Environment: real
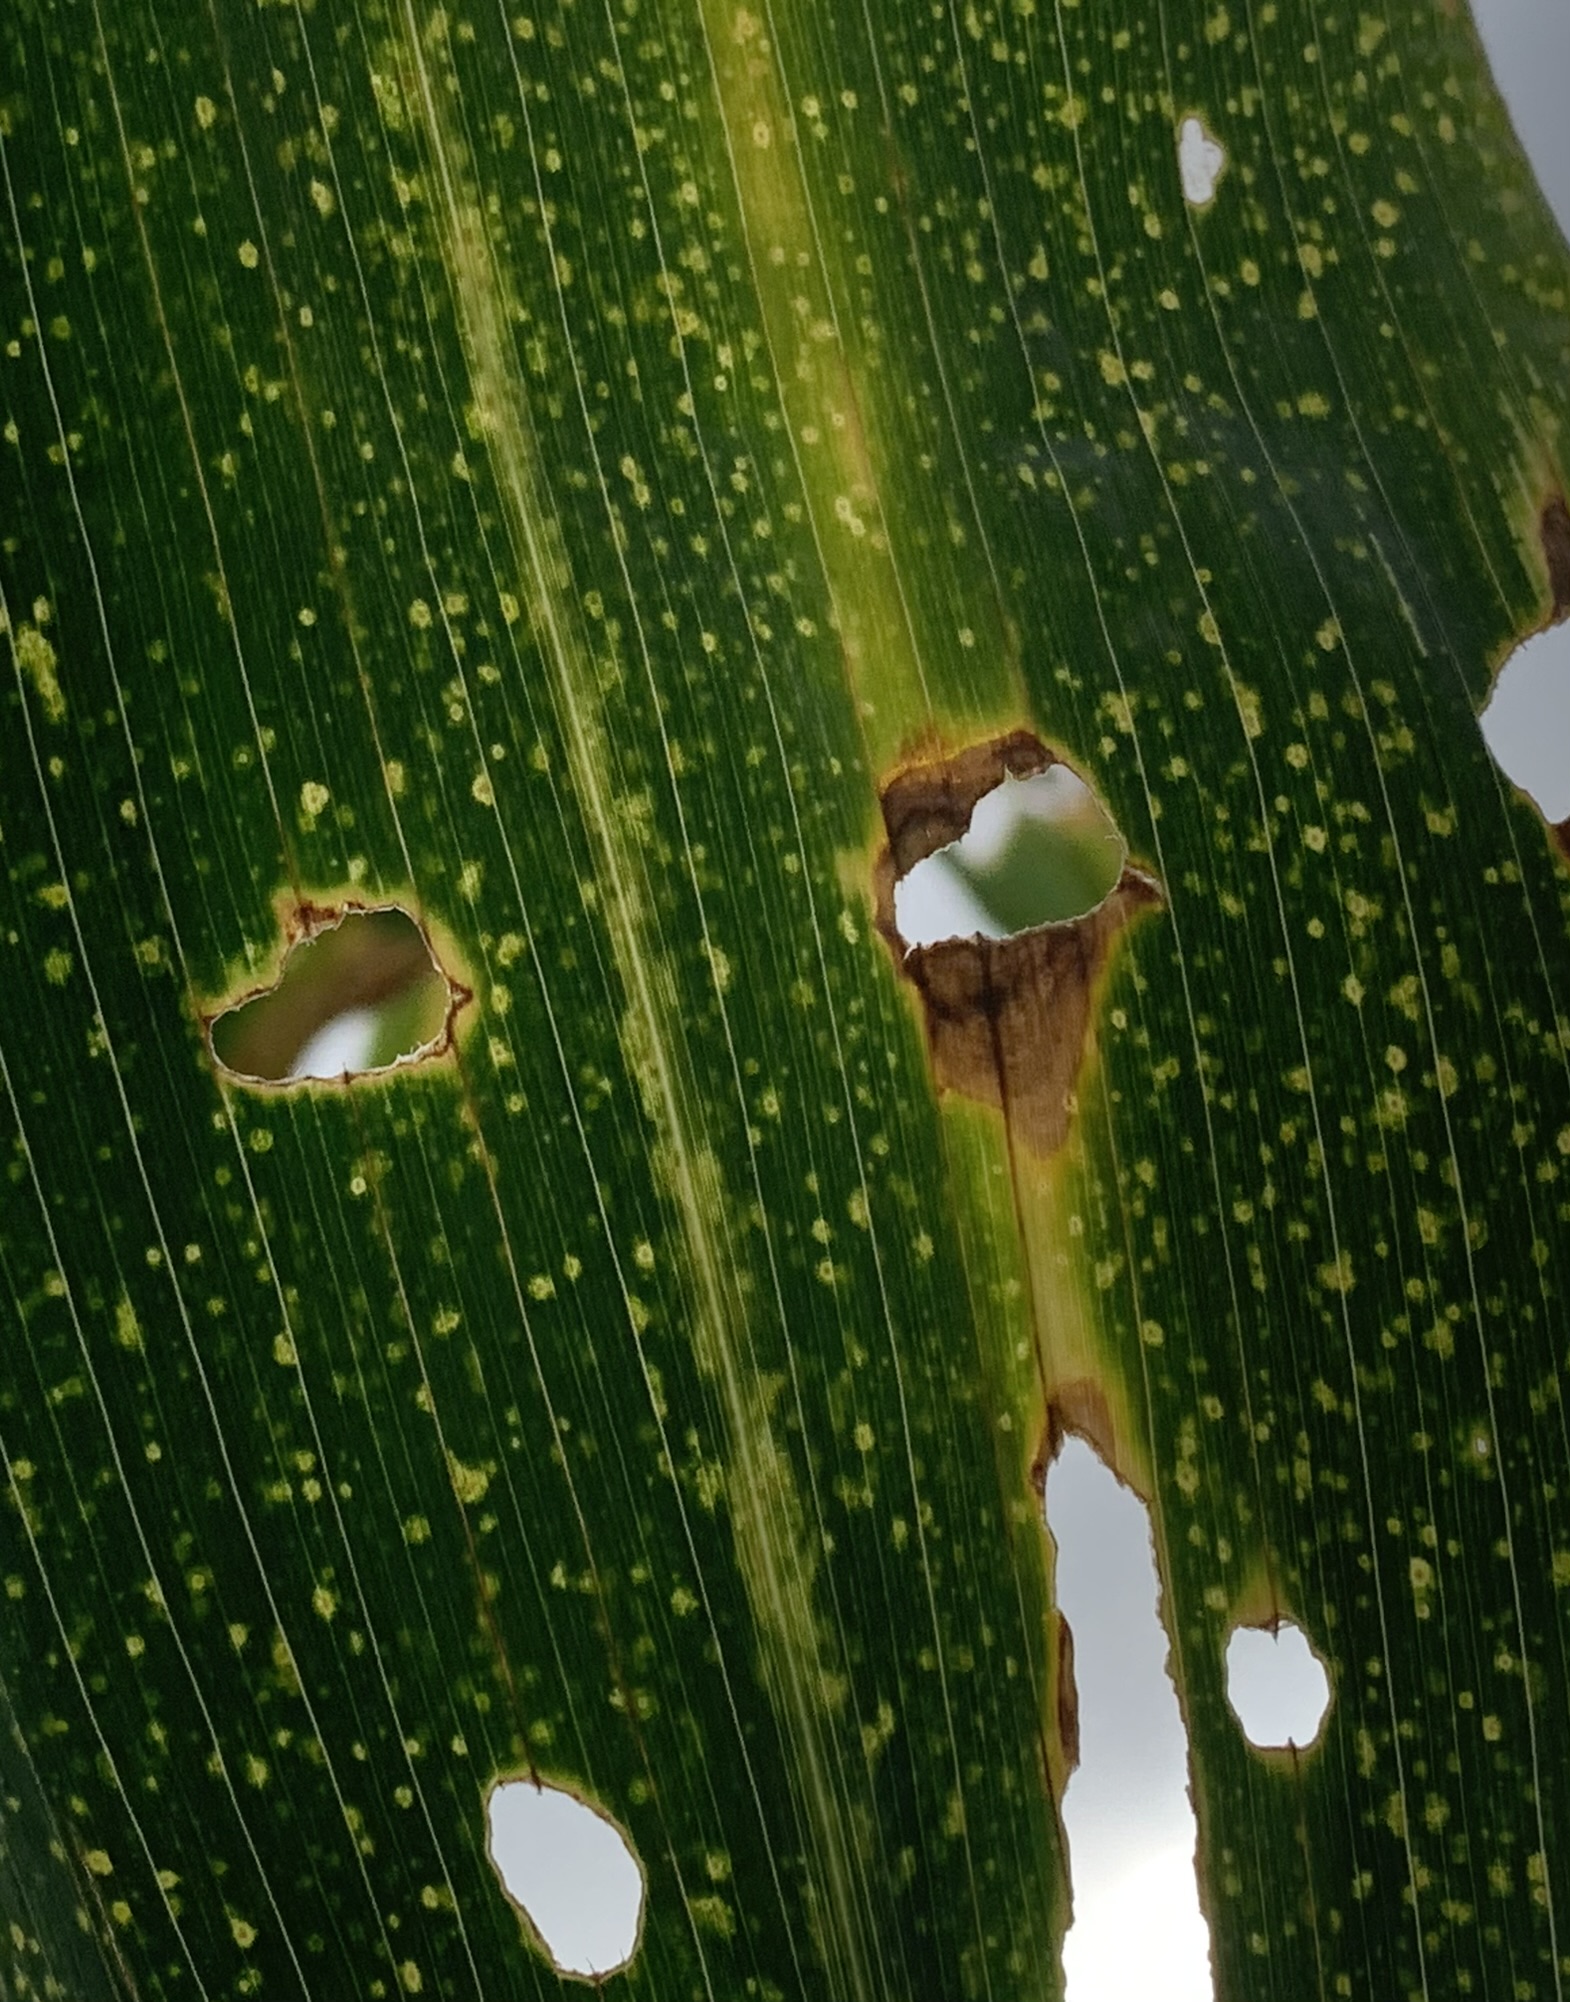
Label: lethal_necrosis